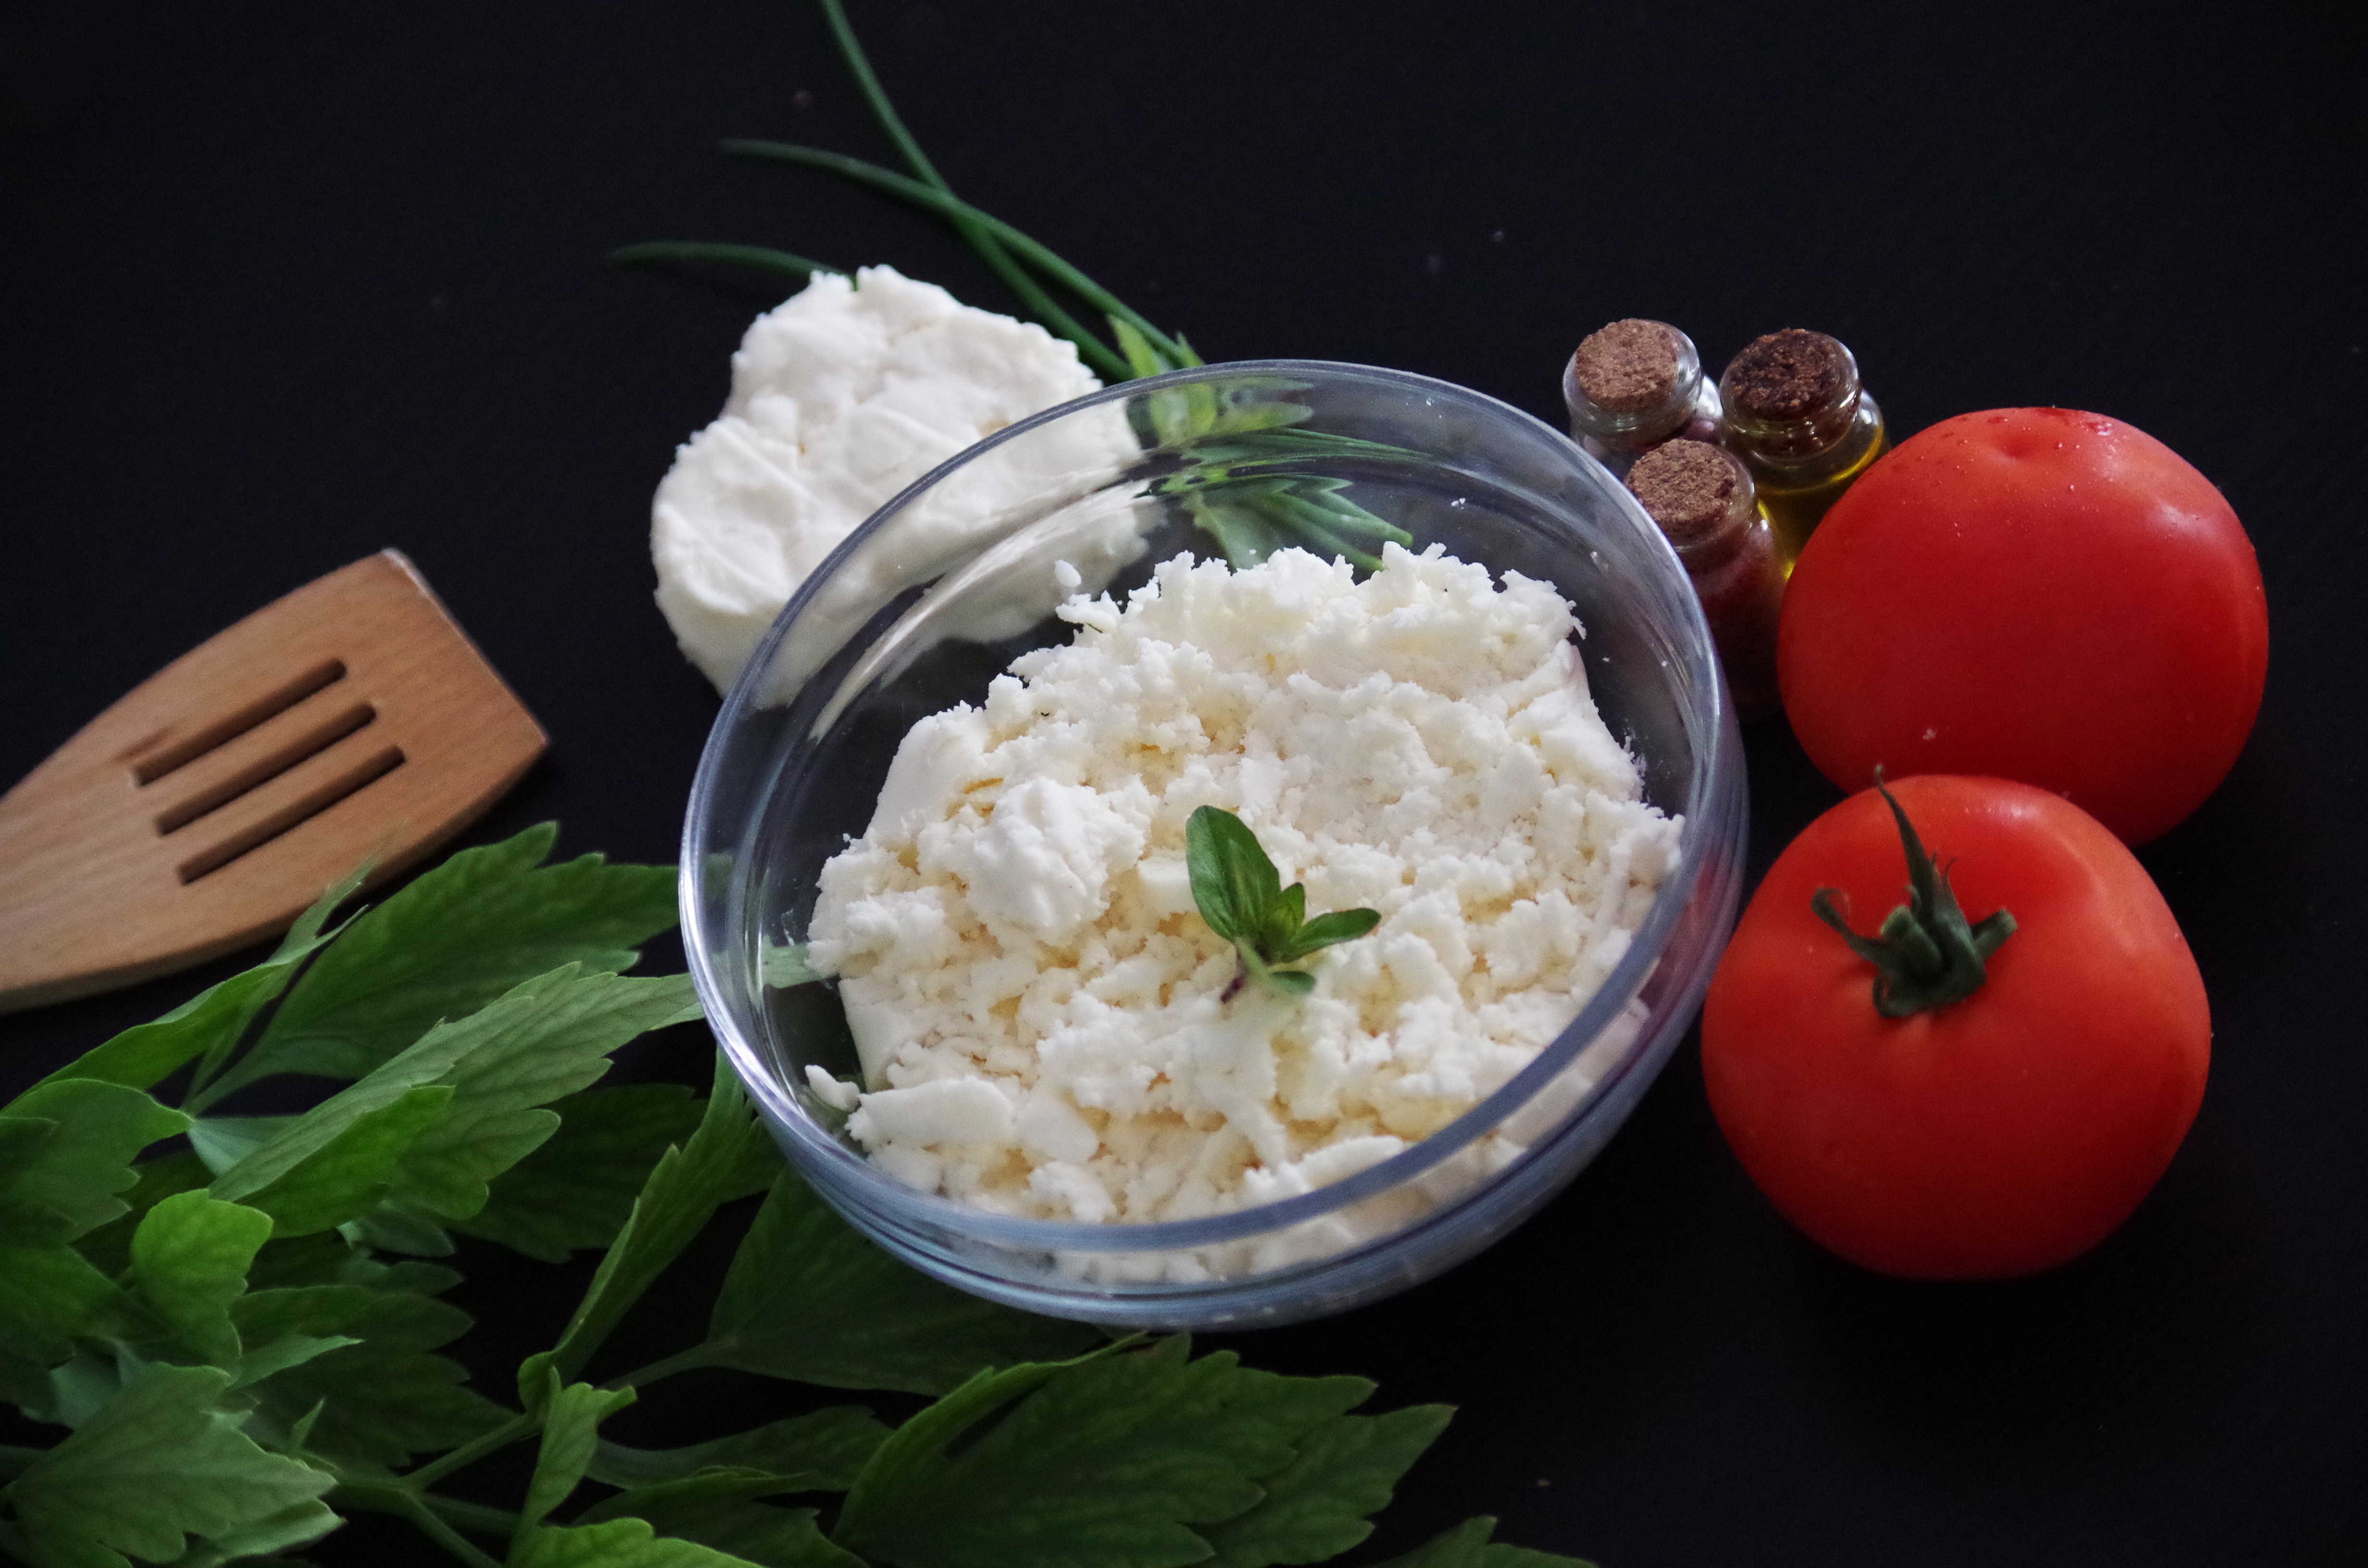
dish, meal, food, produce, vegetable, breakfast, cuisine, health, cheese, asian food, specialty, chalet, vegetarian food, traditional, slovak, sheep cheese, steamed rice, bryndza, may bryndza